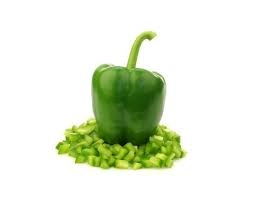
Label: capsicum